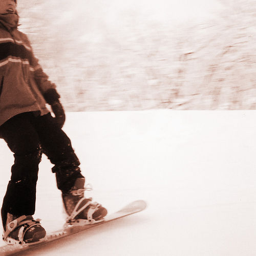
A young child riding a snowboard down a snow covered slope.
a boy is riding a snow board out on a hill
a person is standing on a snowboard in the snow
A person on a snowboard on a snowy slope.
The person is standing on a snow board.